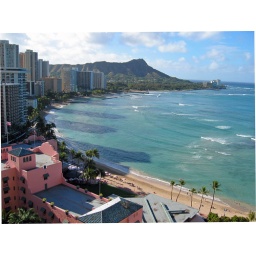
Waikiki beach in the morning from the 21st floor of the Sheraton Waikiki